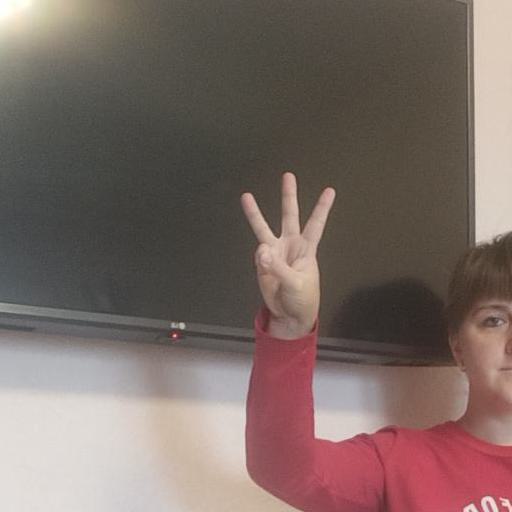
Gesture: three